SS Parthia (1870)

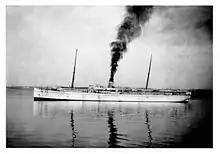
The "Victoria" with her hull painted white

In 1887, the Guion Line chartered "Parthia" to the Canadian Pacific Railway Company, which used her to inaugurate its new transpacific service, while awaiting the delivery of its new vessels. The transpacific service was intended to link its railroad line to eastern Asia. She arrived in Vancouver, British Columbia on July 4 and began service as a transpacific vessel. After completing 20 voyages for Canadian Pacific between 1887 and 1891, "Parthia" was returned to the Guion Line. Canadian Pacific had been granted a subsidy agreement with the British government for the construction of three new "Empress" steamers, which would serve as mail ships in peace time and auxiliary cruisers in time of war.